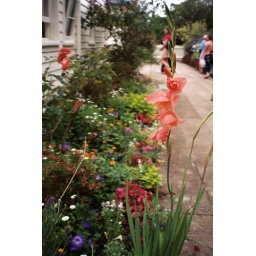
pink flower in waiitangi